Dingaka

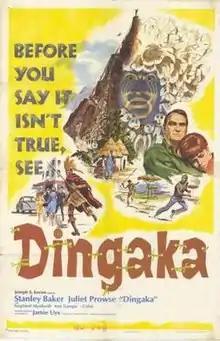

Dingaka is a 1965 film by South African director Jamie Uys with the soundtrack by Bertha Egnos, Eddie Domingo and Basil Gray.